Congestion pricing

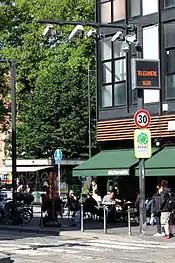
Entrance to Milan Area C

A proposal by former Mayor of London Ken Livingstone would have resulted in a new pricing structure based on potential CO emission rates by October 2008. Livingstone's successor as Mayor of London, Boris Johnson, announced in July 2008 that the new CO charging structure will no longer be implemented. Johnson decided to remove the 2007 Western Extension from the congestion charging zone beginning on January 4, 2011, to increase the basic charge to , and also to introduce an automated payment system called Congestion Charging Auto Pay (CC Auto Pay), which will charge vehicles based on the number of charging days a vehicle travels within the charging zone each month, and the drivers of these vehicles will pay a reduced daily charge. In November 2012 Transport for London (TfL) presented a proposal to abolish the Greener Vehicle Discount, and the Ultra Low Emission Discount (ULED) went into effect on 1 July 2013, limiting the free access to the congestion charge zone to selected vehicles. There has been criticism because during the first ten years since the scheme was implemented, gross revenue reached about £2.6 billion, but only £1.2 billion has been invested, meaning that 54% of gross revenues have been spent in operating the system and administrative expenses.